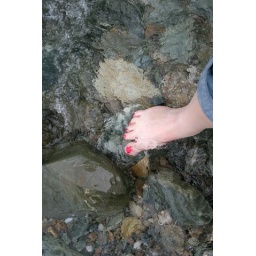
pink toes in a mountain stream... BRRR!